Moustapha Diallo (footballer, born 1986)

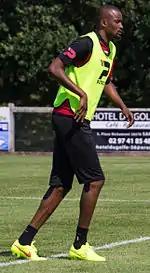
Diallo training with Guingamp in 2014

Moustapha Elhadji Diallo (born 14 May 1986) is a Senegalese former professional footballer who played as a midfielder. At international level, he made four appearances for the Senegal national team in 2009.